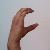
The image shows a hand gesture representing the letter 'C' in Indian Sign Language.